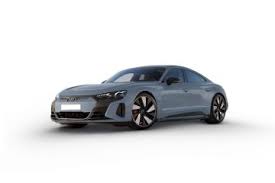
Label: noambulance